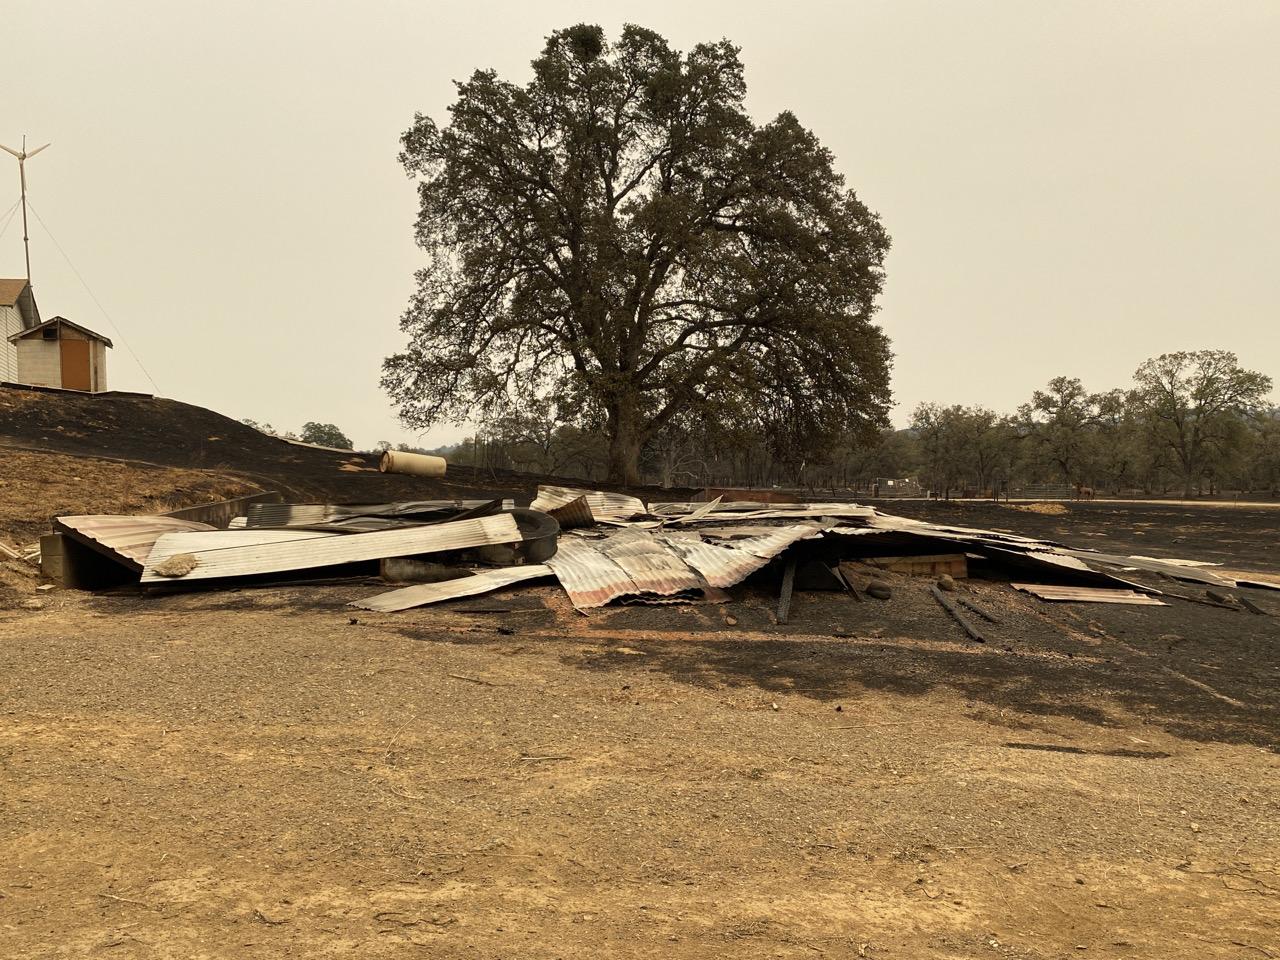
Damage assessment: destroyed